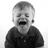
Emotion: sad